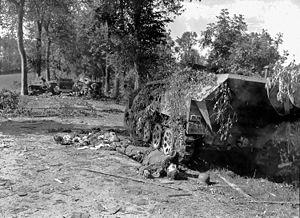
La 2ᵉ division SS « Das Reich » ou la division « Das Reich » est l'une des 38 divisions de la Waffen-SS durant la Seconde Guerre mondiale, composée de volontaires et de Volksdeutsche, notamment des Alsaciens-Mosellans incorporés de force.
L'opération Spring est une opération militaire menée par les forces alliées, principalement le Canada, pendant la Seconde Guerre mondiale. Elle s'est déroulée au sud de Caen lors de la bataille de Normandie entre le 25 et le 27 juillet 1944. Elle a pour but de fixer les forces allemandes, principalement les divisions blindées, à l'est du front pour faciliter à l'ouest l'opération Cobra menée par les Américains qui tentent de percer le front dans le sud du Cotentin.